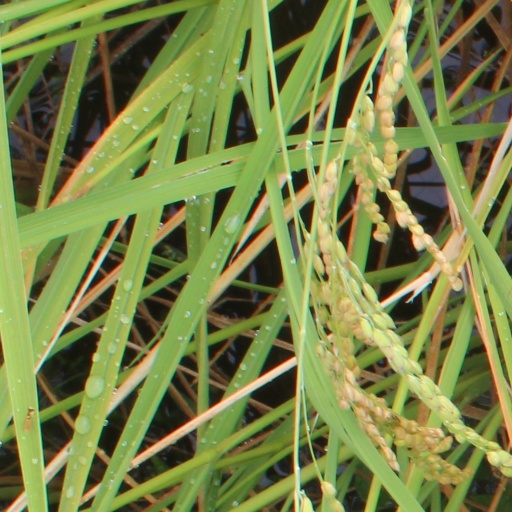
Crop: rice